San Francisco

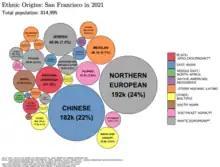
Ethnic origins in San Francisco

There are more than 50 hills within the city limits. Some neighborhoods are named after the hill on which they are situated, including Nob Hill, Potrero Hill, and Russian Hill. Near the geographic center of the city, southwest of the downtown area, are a series of less densely populated hills. Twin Peaks, a pair of hills forming one of the city's highest points, forms an overlook spot. San Francisco's tallest hill, Mount Davidson, is high and is capped with a tall cross built in 1934. Dominating this area is Sutro Tower, a large red and white radio and television transmission tower reaching 1,811 ft (552 m) above sea level.